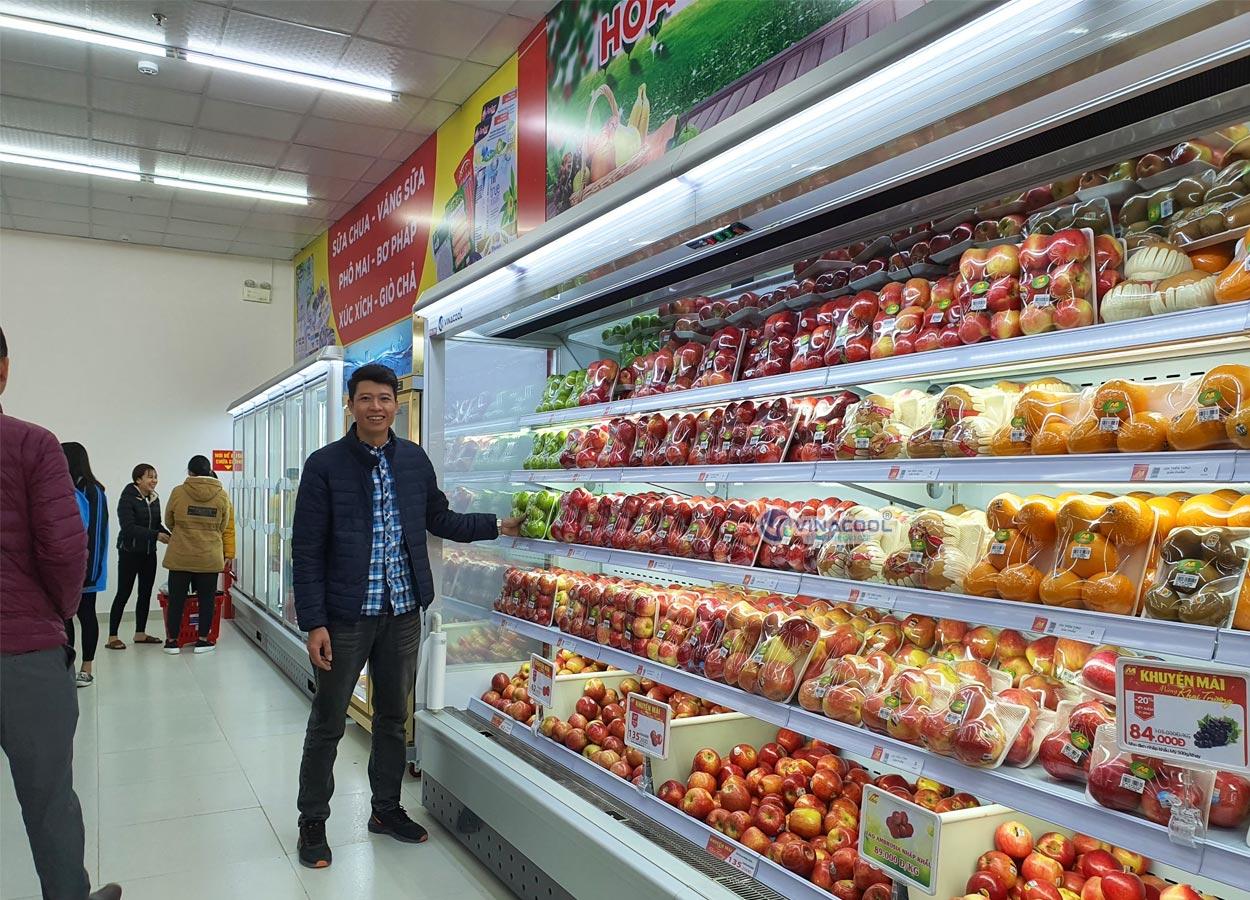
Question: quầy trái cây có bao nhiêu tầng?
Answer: quầy trái cây có năm tầng